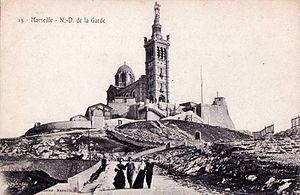
Notre-Dame-de-la-Garde, souvent surnommée « la Bonne Mère », est une basilique mineure du XIXᵉ siècle de l'Église catholique. Emblème de Marseille, dédiée à Notre-Dame de la Garde, elle domine la ville et la mer Méditerranée depuis le sommet de la colline Notre-Dame-de-la-Garde.